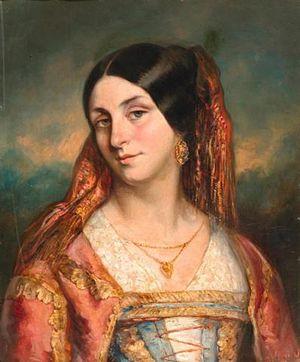
Une jeune Italienne ou Espagnole (einer jungen Italienerin oder Spanierin) par Paul Léon Aclocque (1834-1893)
Paul Léon Aclocque, né le 19 janvier 1834 à Montdidier et mort le 23 mars 1893 à Paris 16ᵉ arrondissement, est un militaire, homme politique, industriel et peintre français.